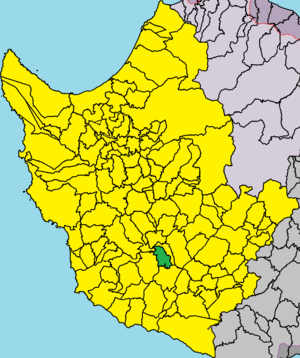
Axýlou est un village de Chypre de plus de 61 habitants.